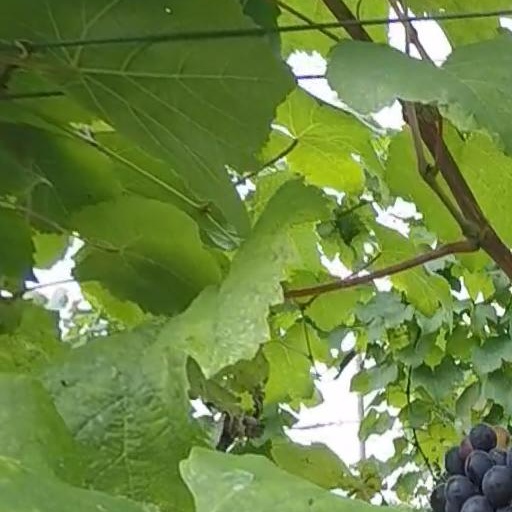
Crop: grape